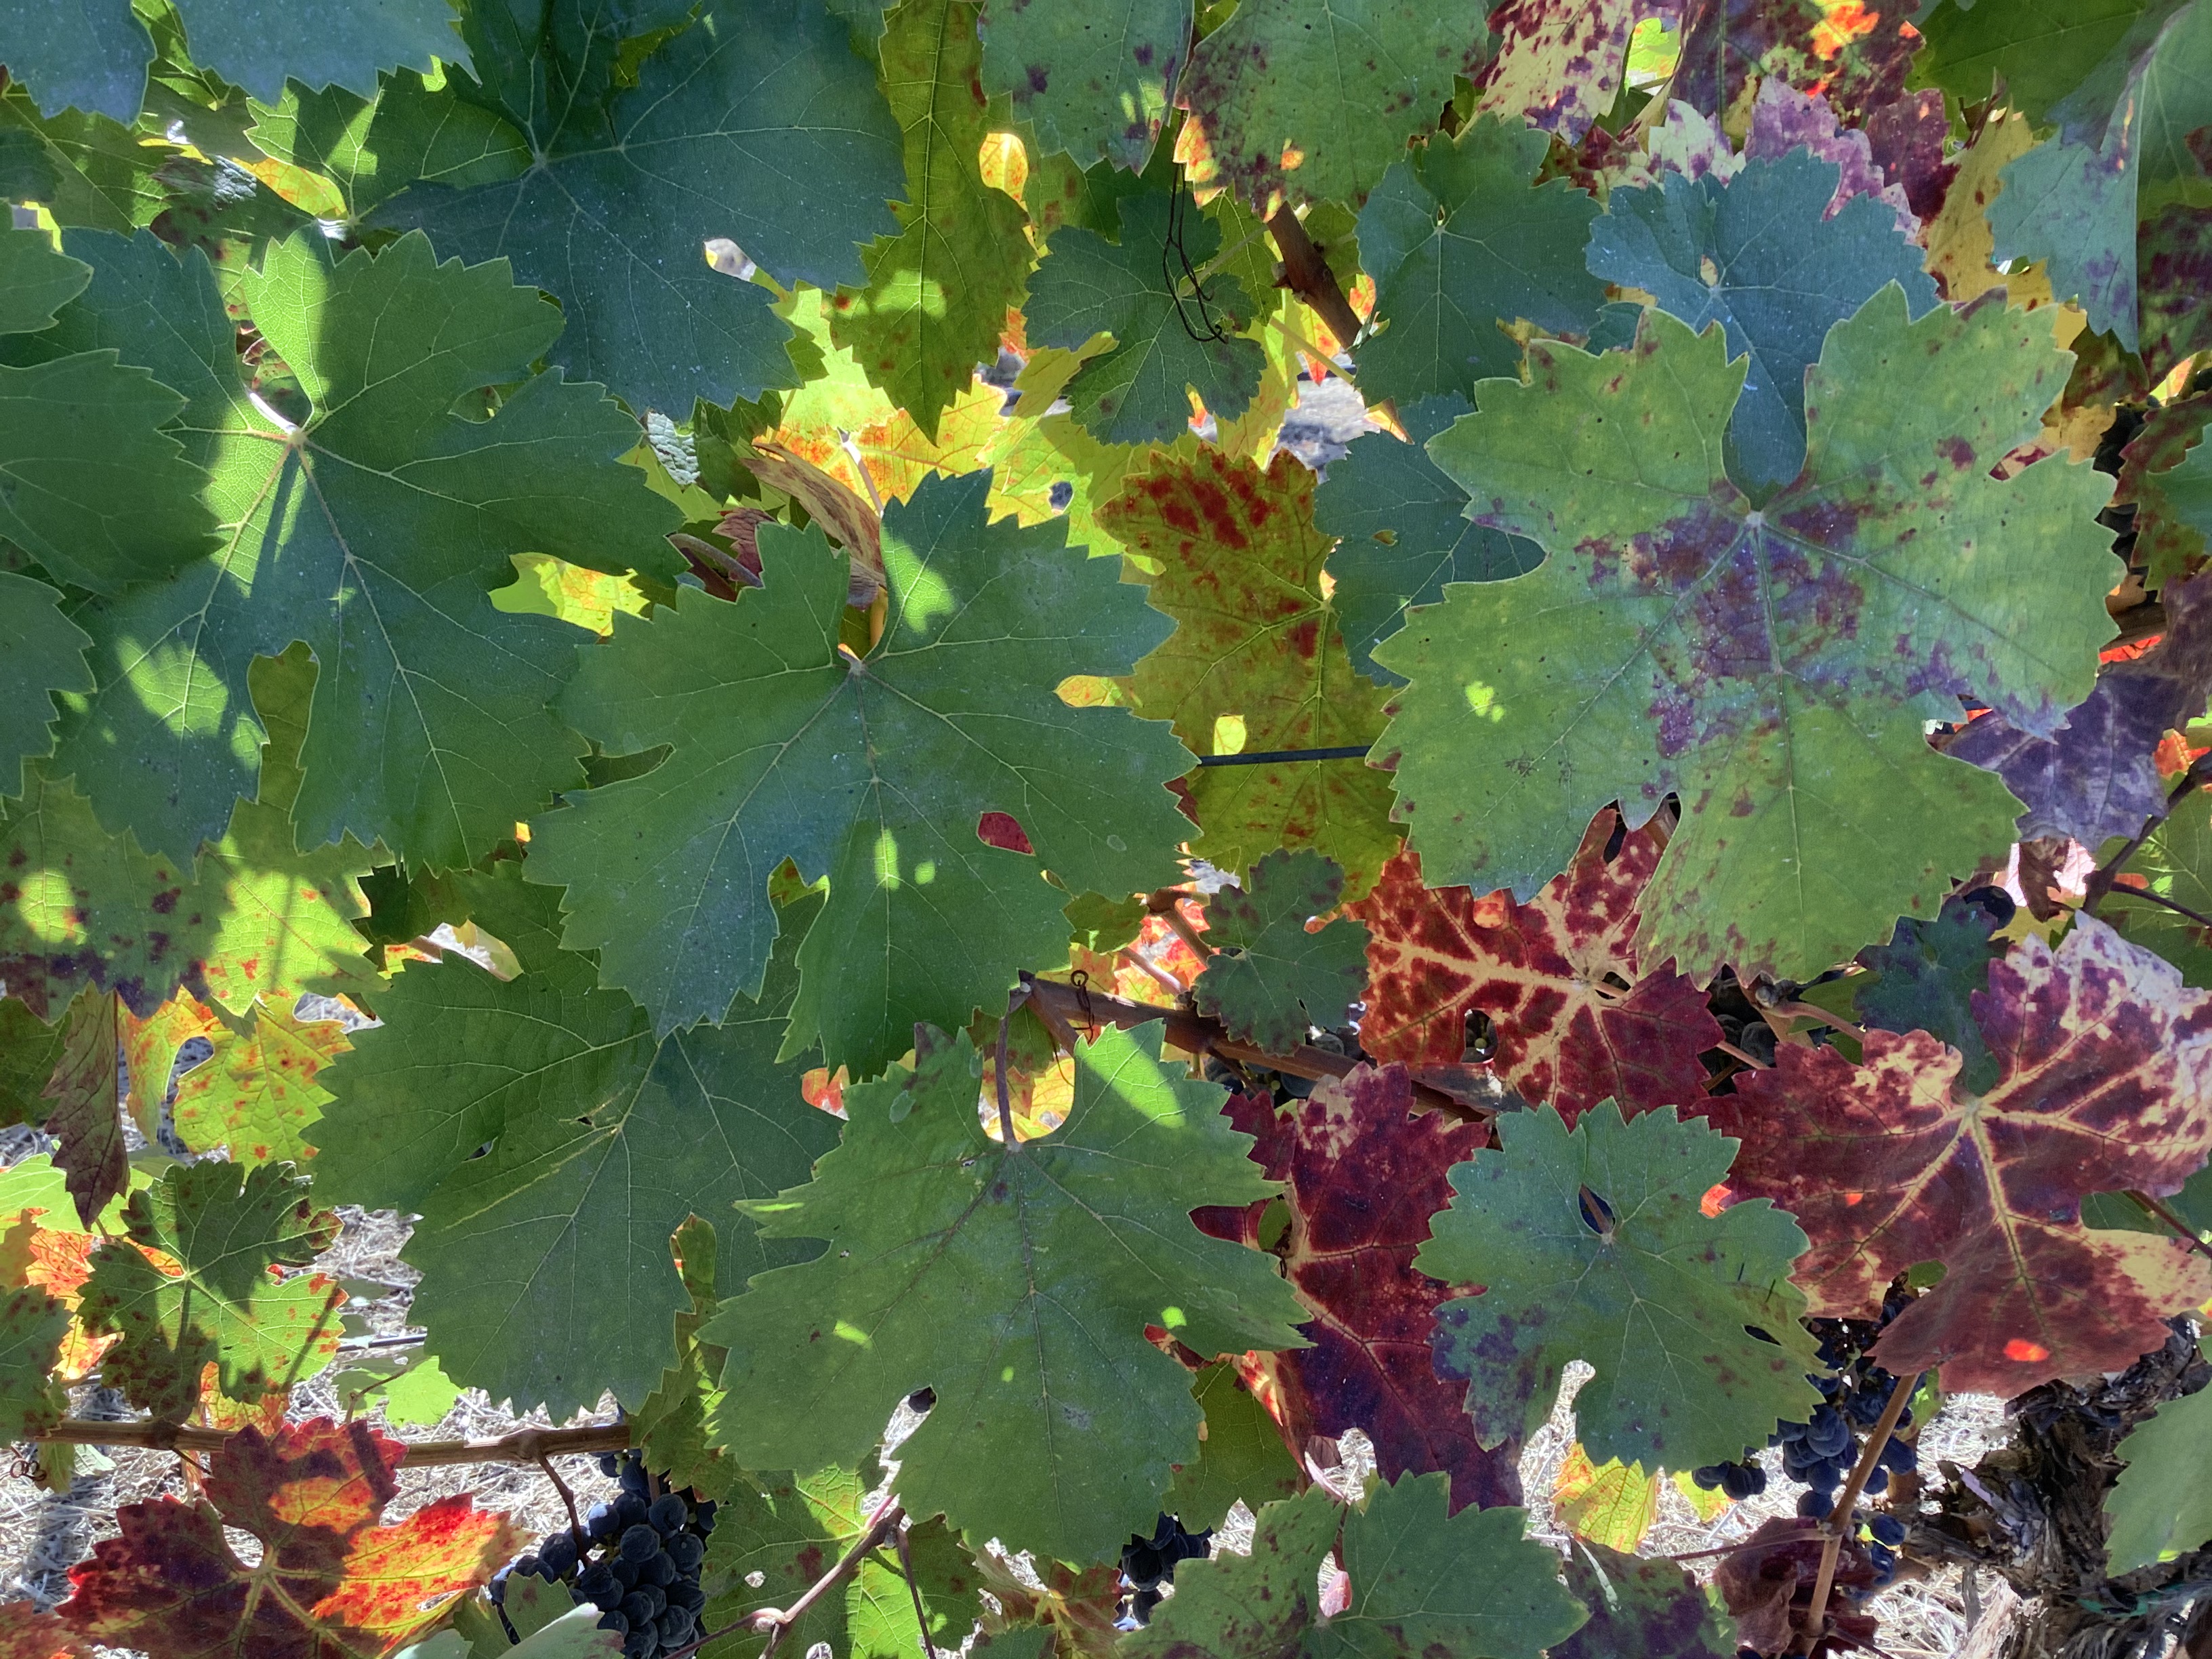
Label: Red Blotch